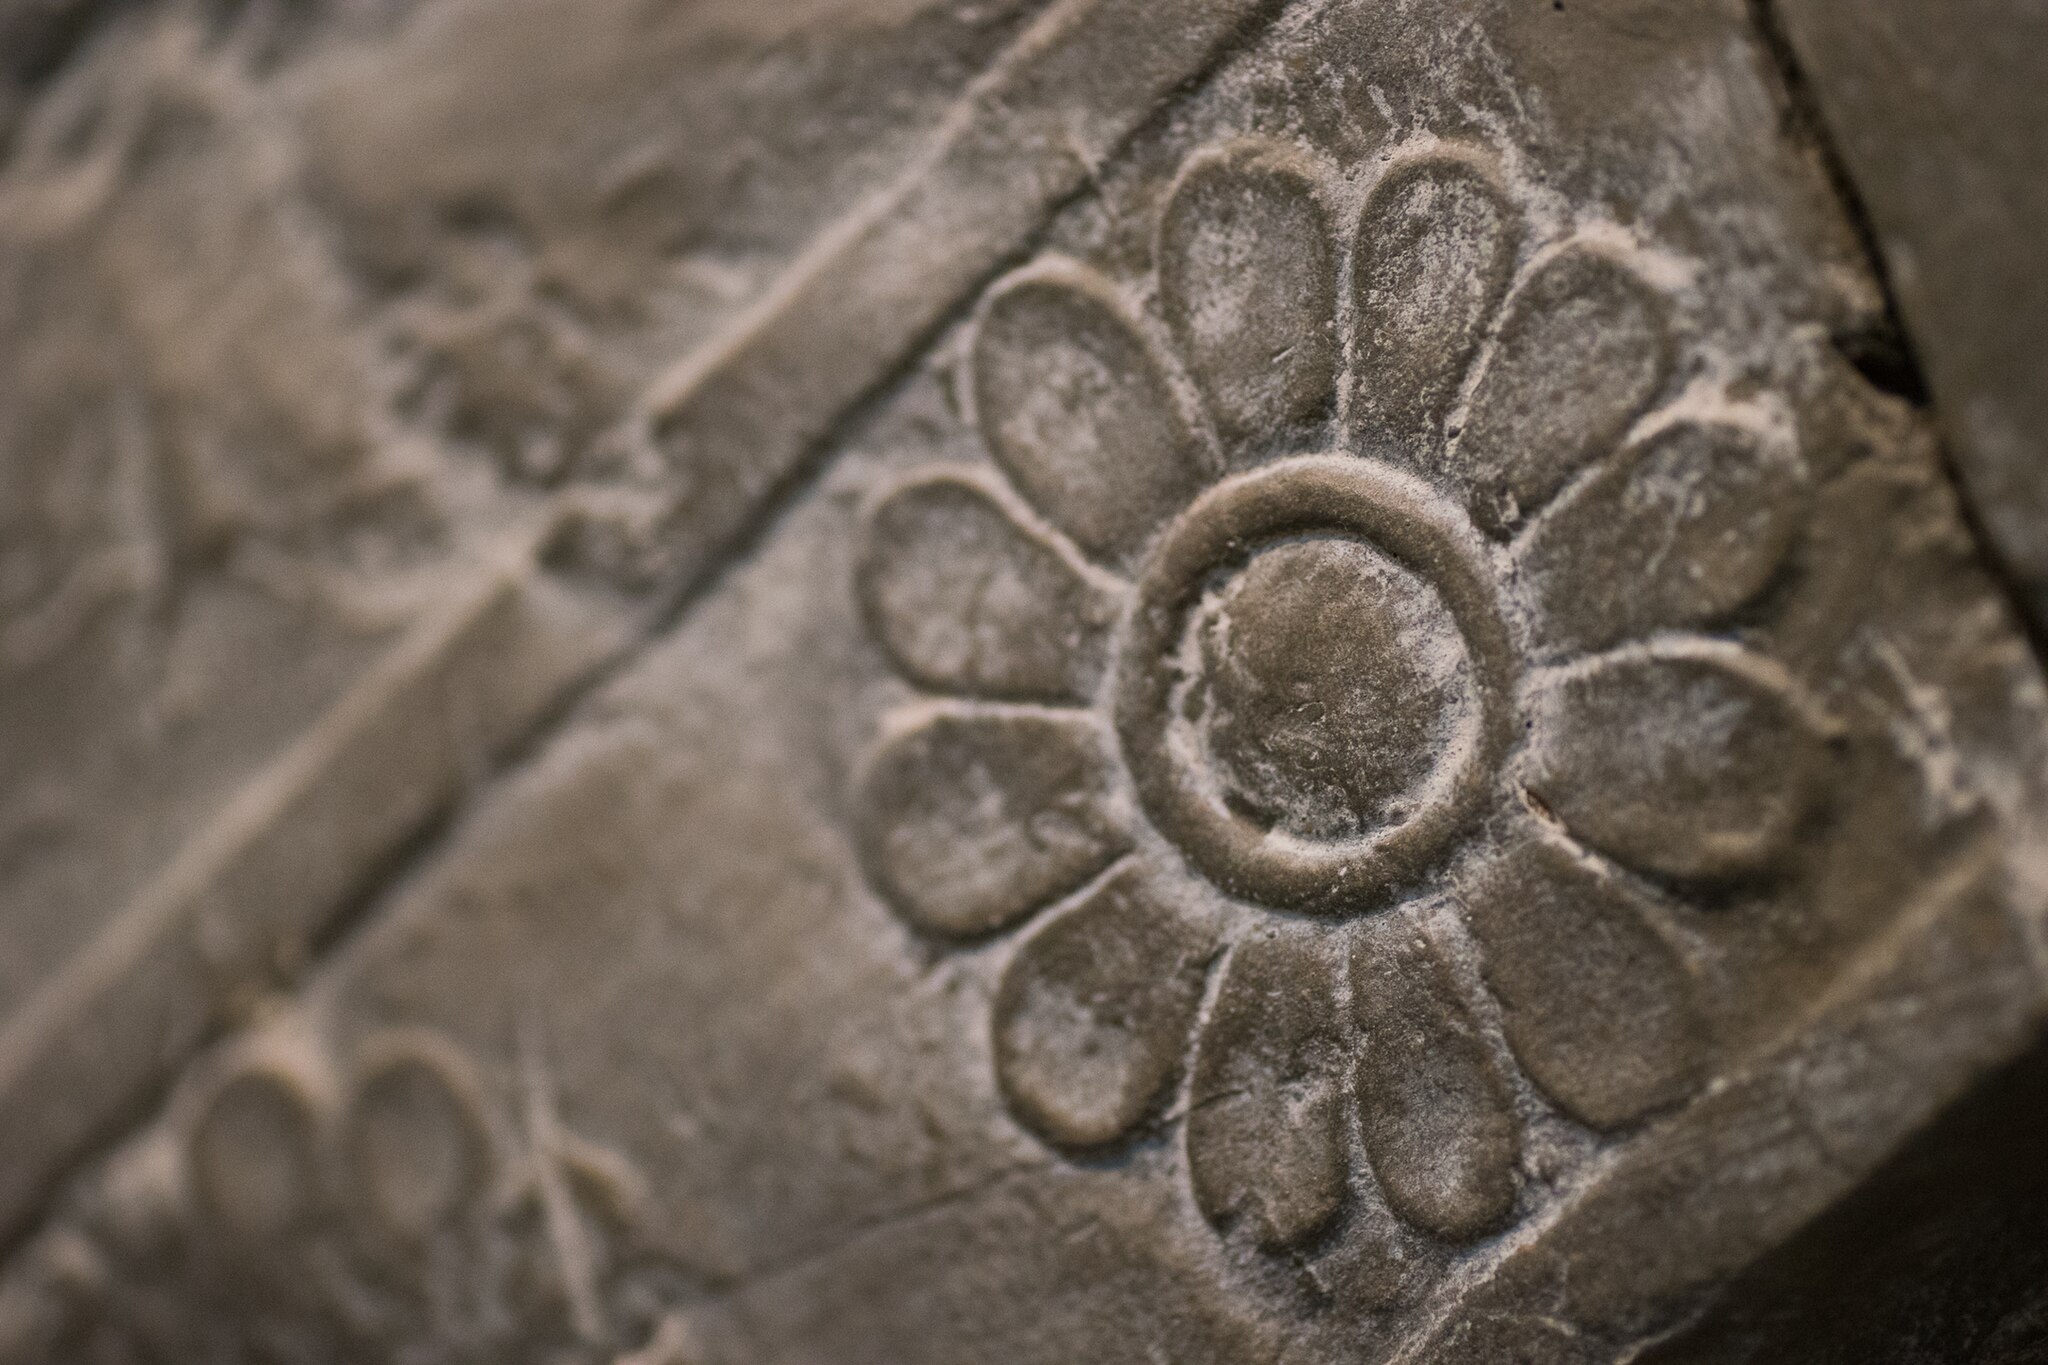
Title: British Museum - Room 51 (20448933624)
Description: British Museum - Room 51
Date: 2015-09-01 12:54
Categories: Photographs by Paul Hudson, Room 52, British Museum, Flickr images reviewed by FlickreviewR 2, Reliefs from Persepolis